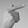
ASL letter: G